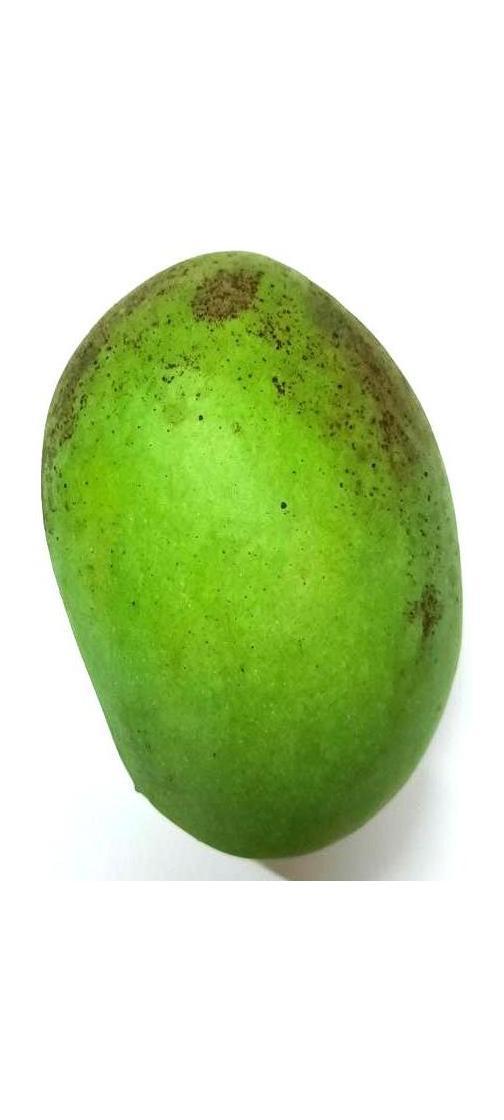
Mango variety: Shada